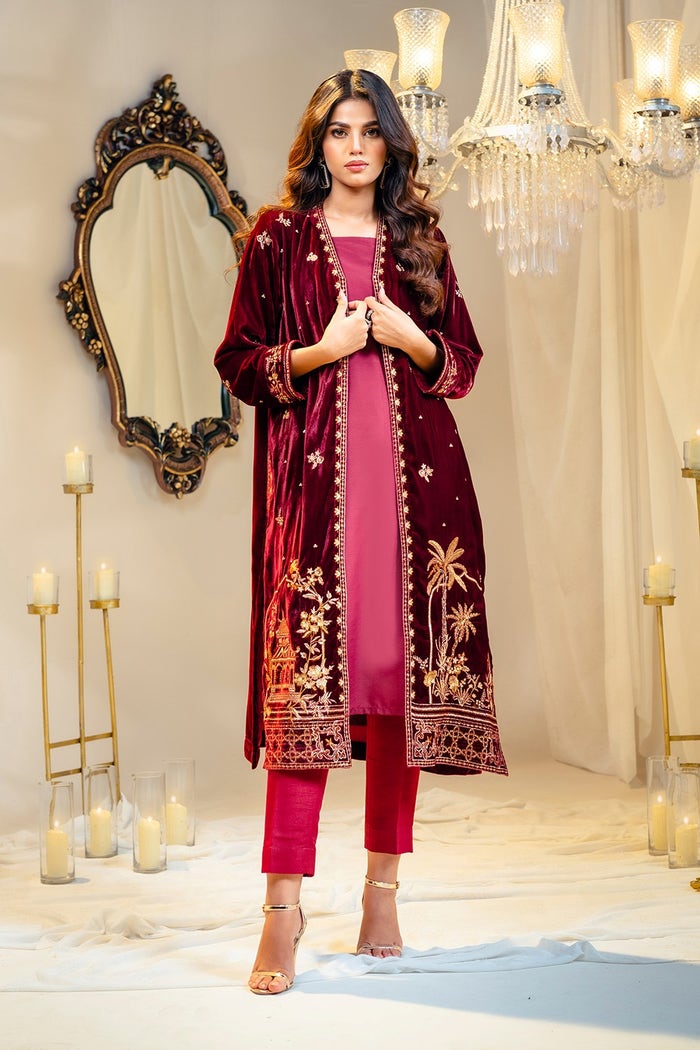
burgundy velvet suit